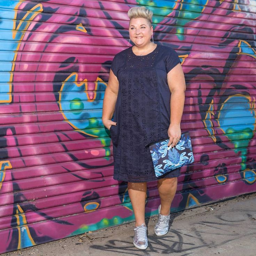
ladies who loved the white embroidered dress i wore earlier in the week but worry about keeping ...